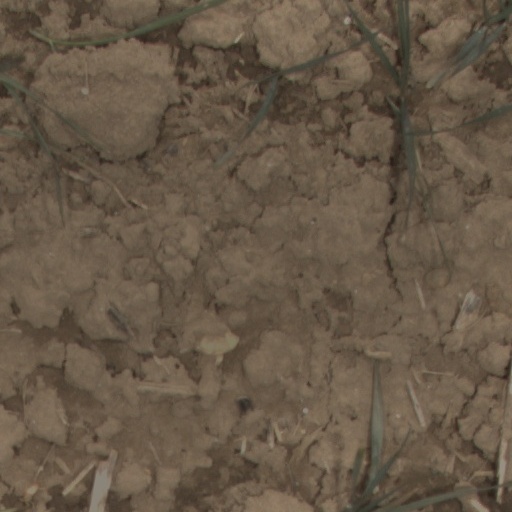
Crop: wheat